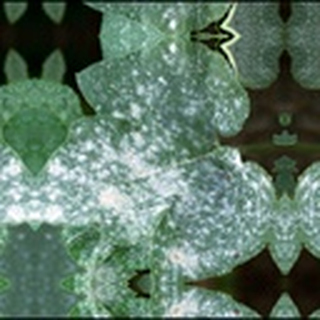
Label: cotton_powdery_mildew